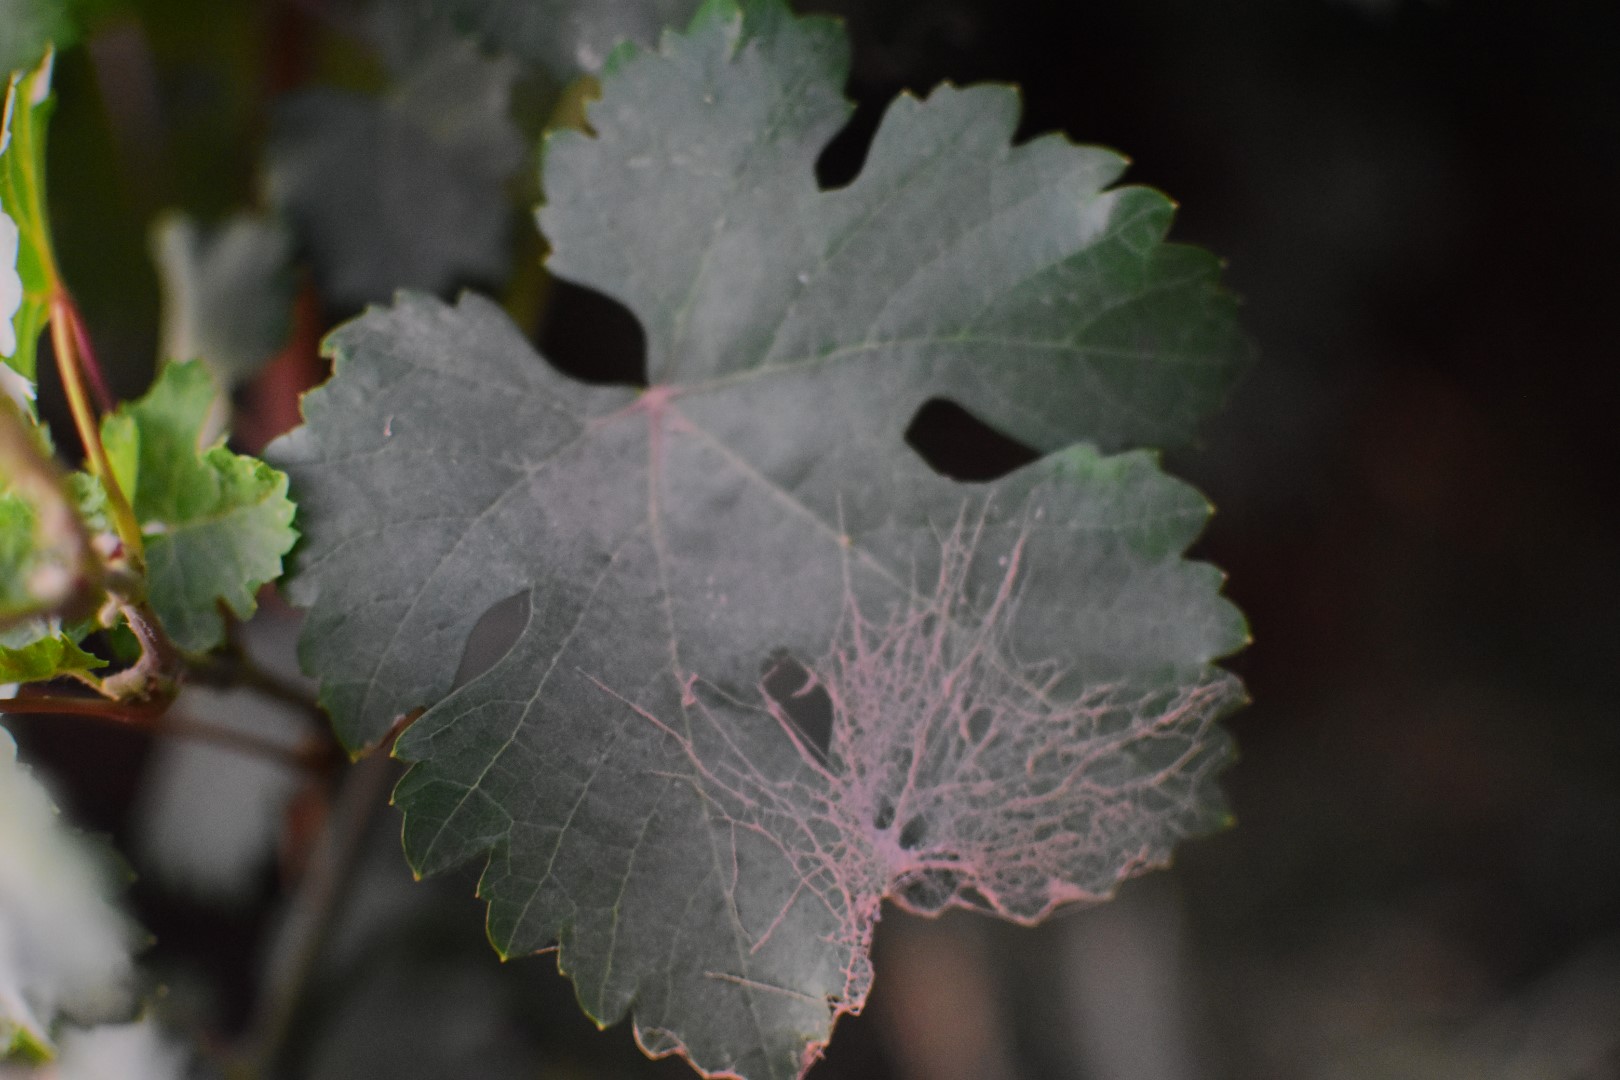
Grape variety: Aswud Balad